Inertial navigation system

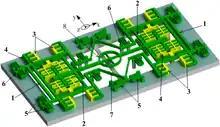
MEMS gyroscope

MEMS gyroscopes typically rely on the Coriolis effect to measure angular velocity. It consists of a resonating proof mass mounted in silicon. The gyroscope is, unlike an accelerometer, an active sensor. The proof mass is pushed back and forth by driving combs. A rotation of the gyroscope generates a Coriolis force that is acting on the mass which results in a motion in a different direction. The motion in this direction is measured by electrodes and represents the rate of turn.